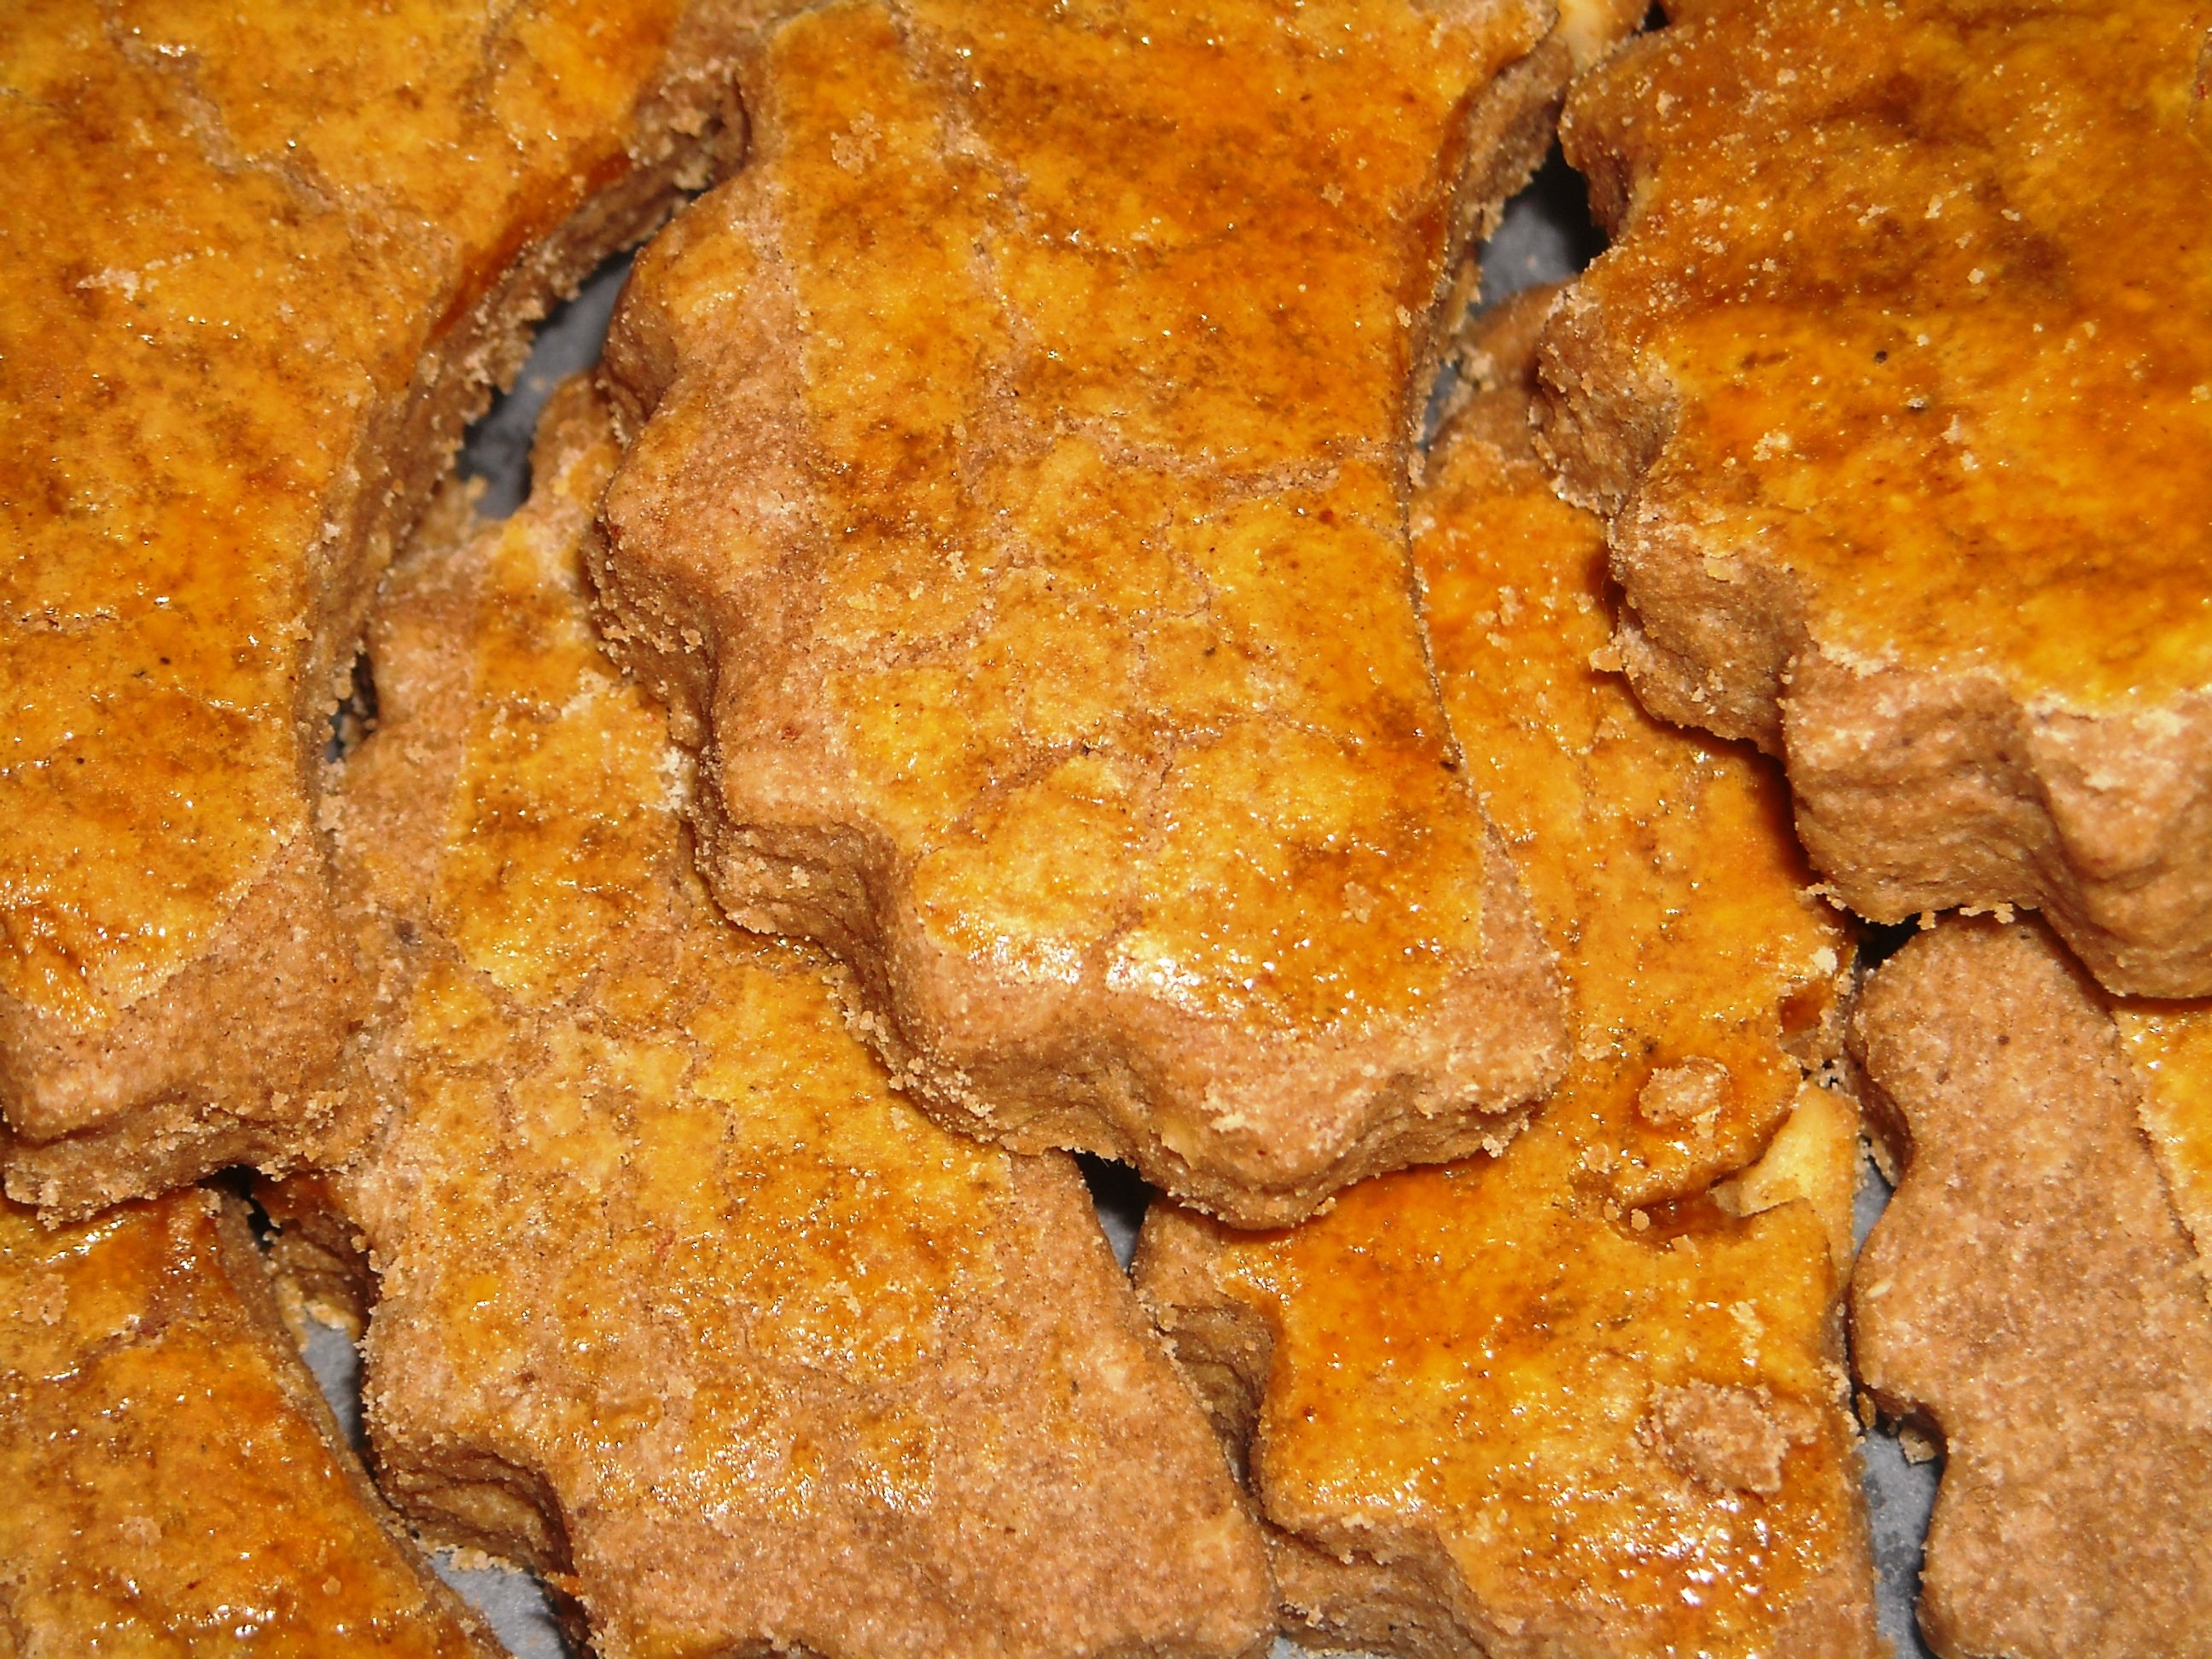
sweet, formation, dry, dish, food, brown, meat, savory, cake, fried food